Joe Crookston

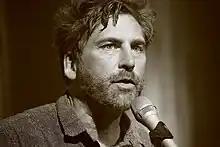

Joe Crookston is an American folk singer from Randolph, Ohio and based in Ithaca, New York. As of February 2025, he has released eight albums and four EPs on the Milagrito Records label including these award-winning albums: 2004's "Fall Down as the Rain," 2008's "Able Baker Charlie & Dog," 2011's "Darkling & the BlueBird Jubilee," 2014's "Georgia I'm Here," and the first four of nine EPs (chapters) in a multi-year project titled "Nine Becomes One."